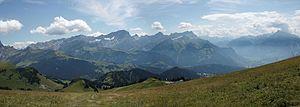
La Course de côte Ollon - Villars est une ancienne compétition automobile suisse organisée dans le Chablais vaudois durant la deuxième quinzaine du mois d'août par la section vaudoise de l'Automobile Club suisse, avec une arrivée à Chesières à 1 182 mètres d'altitude.